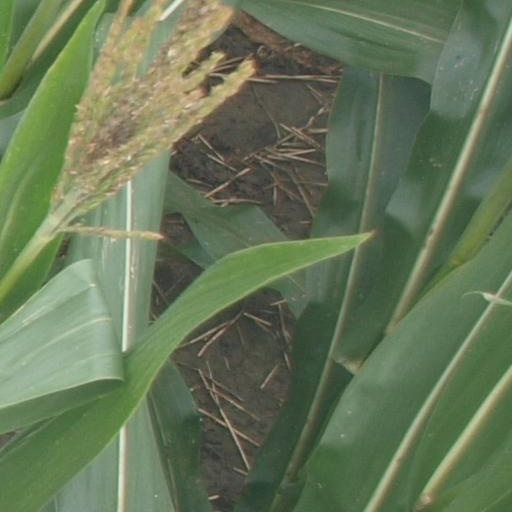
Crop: maize; corn